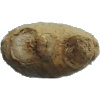
Label: Ginger Root 1